Cho In-ho

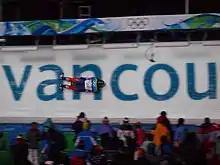
Cho In-ho at the Olympic Games in 2010

Cho In-Ho (born June 24, 1978) is a South Korean skeleton racer who has competed from 2006 to 2010. He finished 26th in the men's event at the FIBT World Championships 2008 in Altenberg, Germany. He qualified for the 2010 Winter Olympics, finishing 22nd.